Idar-Oberstein

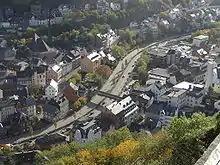
Highway over the Nahe in Oberstein

In the 1980s, the river Nahe was covered over with a four-lane highway, "Bundesstraße" 41, mentioned above, putting the river underground, beneath the town. This is unique in Germany and has greatly changed the town's appearance in this area. The first plans for this development (officially the "Nahehochstraße") lay before planners as early as 1958, but they set off a wave of criticism that was felt far beyond the town's limits. On the theme of “Highway over the Nahe – yes or no”, Südwestfunk broadcast a talk show in the 1980s. The project was meant to relieve traffic congestion in the inner town on the B 41, which at the time ran through what is now a narrow pedestrian precinct through the middle of the Old Town. Work on the project began in 1980, and lasted five years, after which the "Nahehochstraße" was at last completed. The Nahe had thus been channelled into a two-kilometre-long tunnel. A timber-frame house nearby, the "Sachsenhaus", was torn down and put into storage, its pieces numbered. Its reconstruction has been indefinitely postponed. In 1986, the "Naheüberbauung", as it is commonly known, was opened to traffic. For its 20th anniversary, there was an exhibition at the Idar-Oberstein "Stadthaus" (civic centre) with photo galleries about the planning, building and completion of the project.